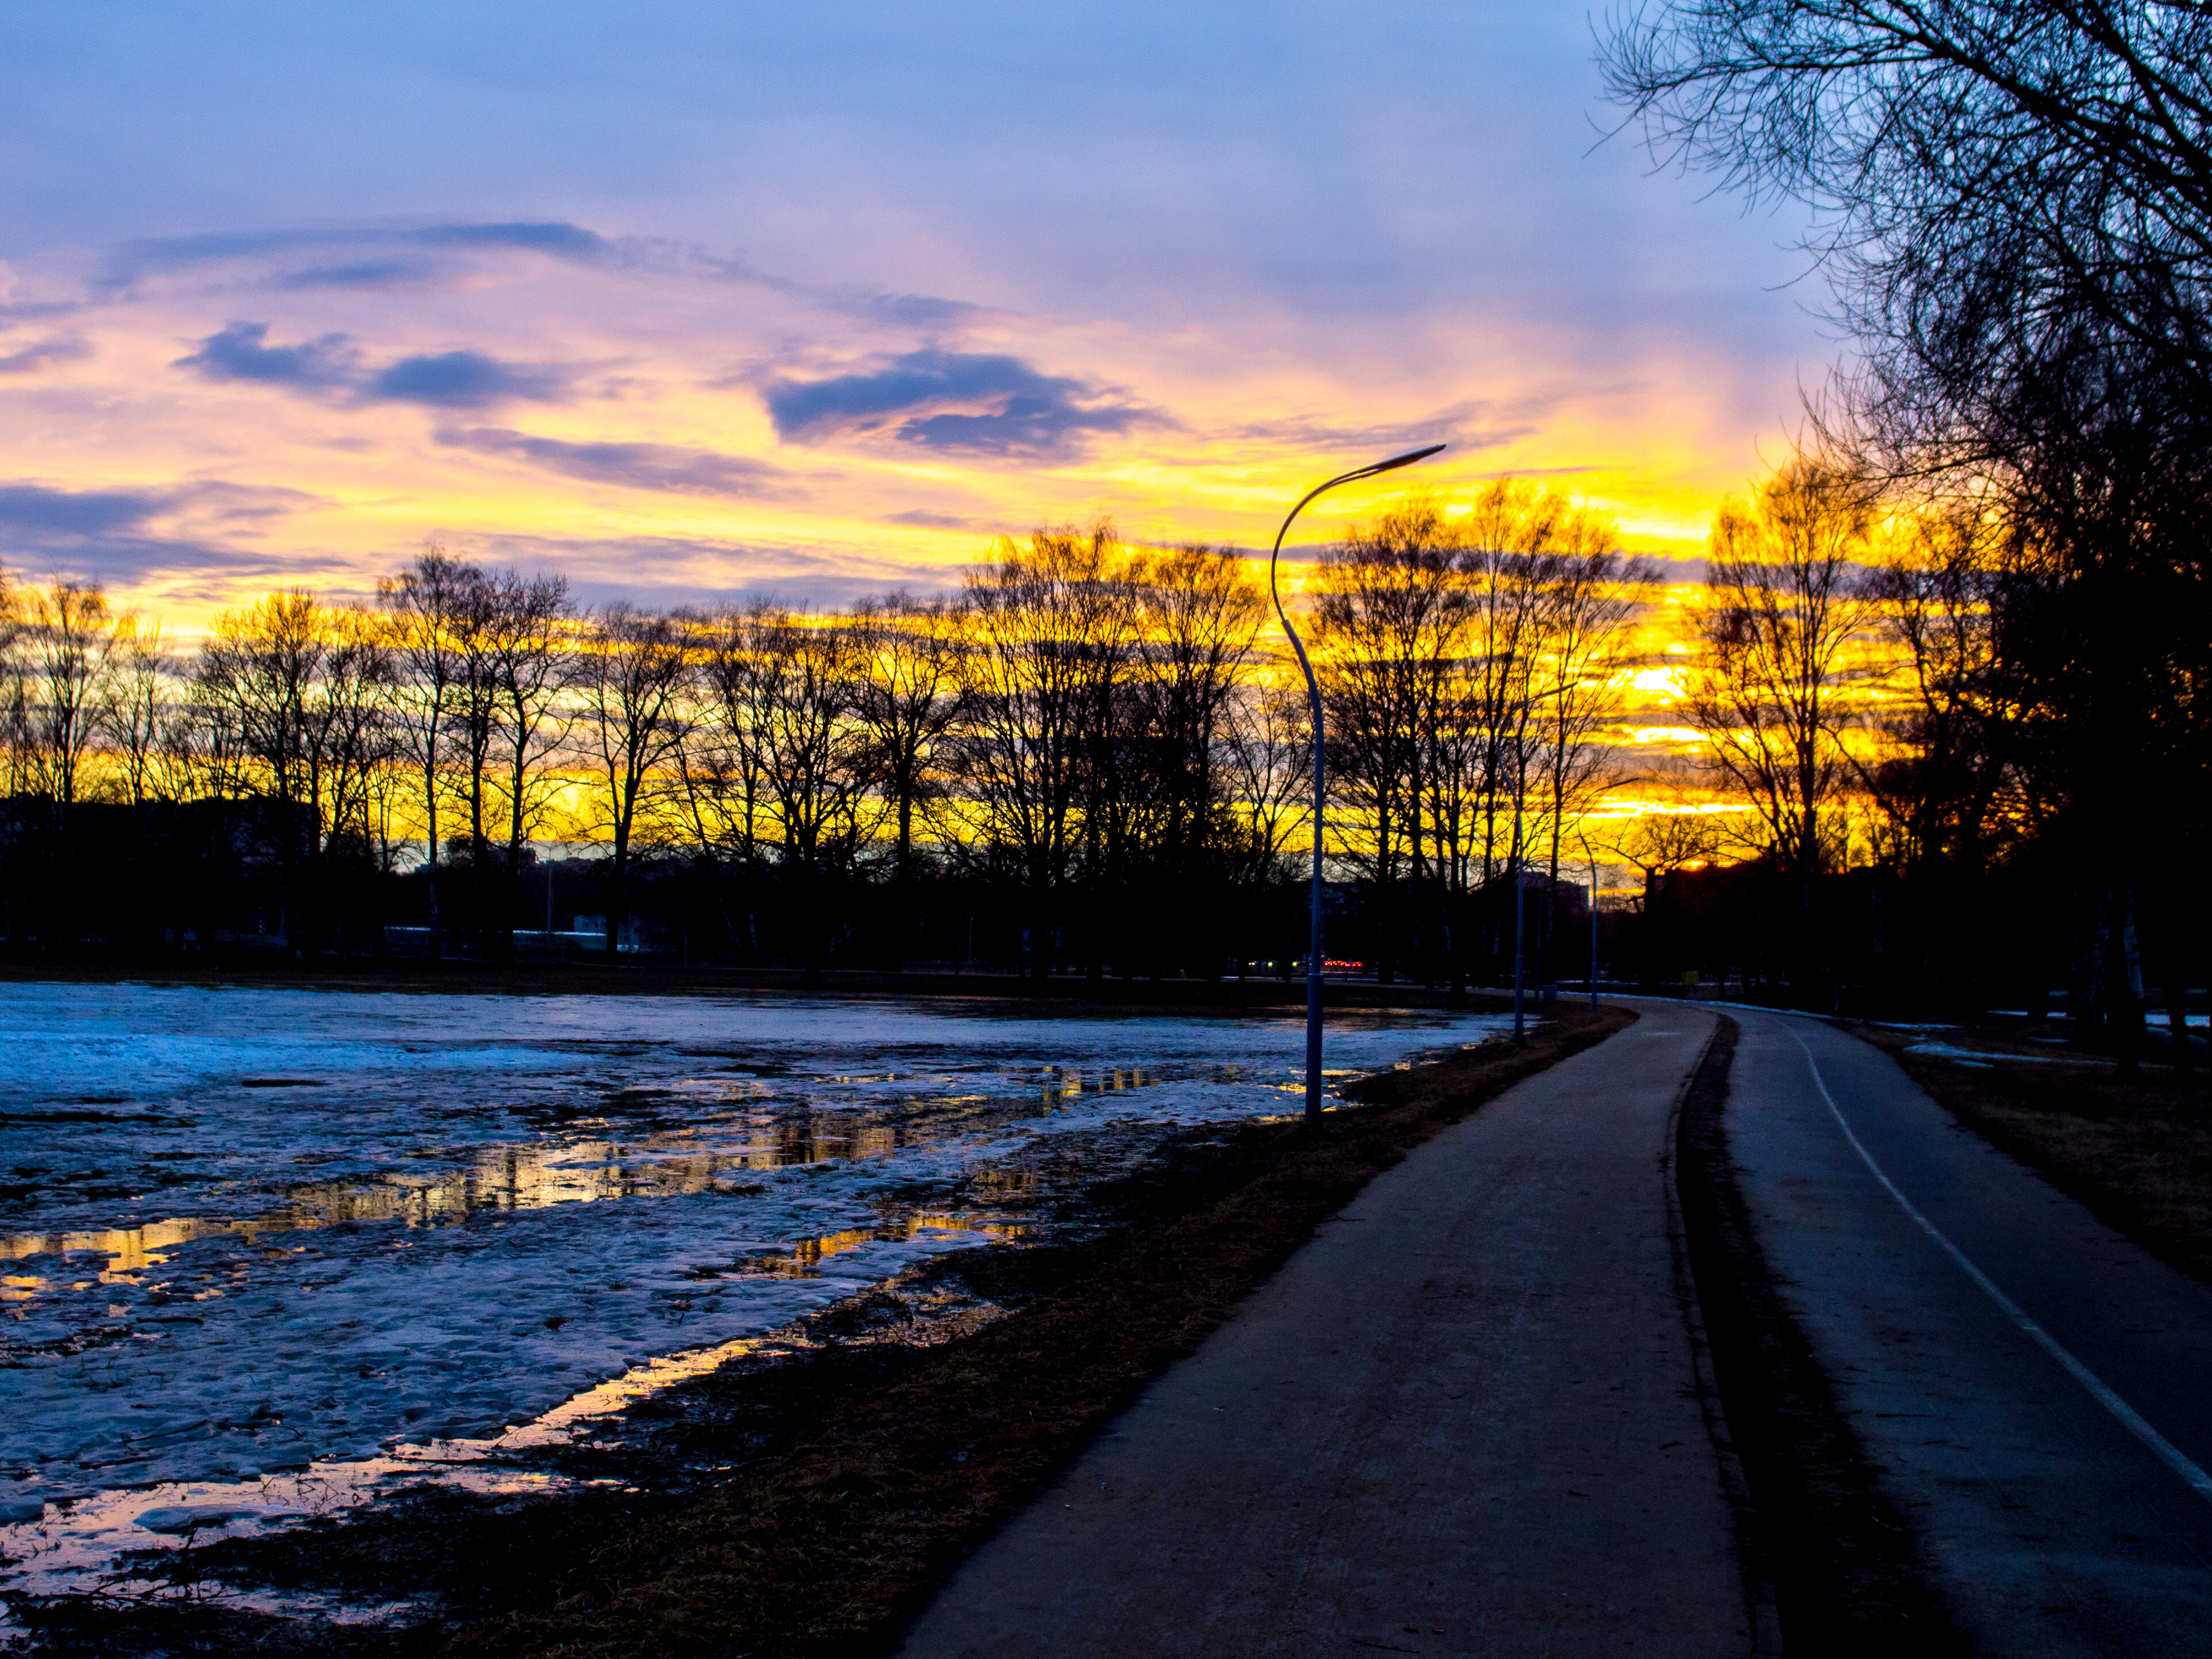
images, cloud, sky, water, atmosphere, daytime, street light, natural landscape, branch, dusk, tree, asphalt, road surface, sunlight, afterglow, landscape, horizon, freezing, woody plant, sunset, city, morning, residential area, red sky at morning, sunrise, rural area, Tints and shades, grass, road, urban area, electricity, winter, evening, sidewalk, wilderness, meteorological phenomenon, reflection, dawn, town, track, public utility, ocean, street, night, shadow, lane, autumn, soil, walkway, light fixture, wave, river